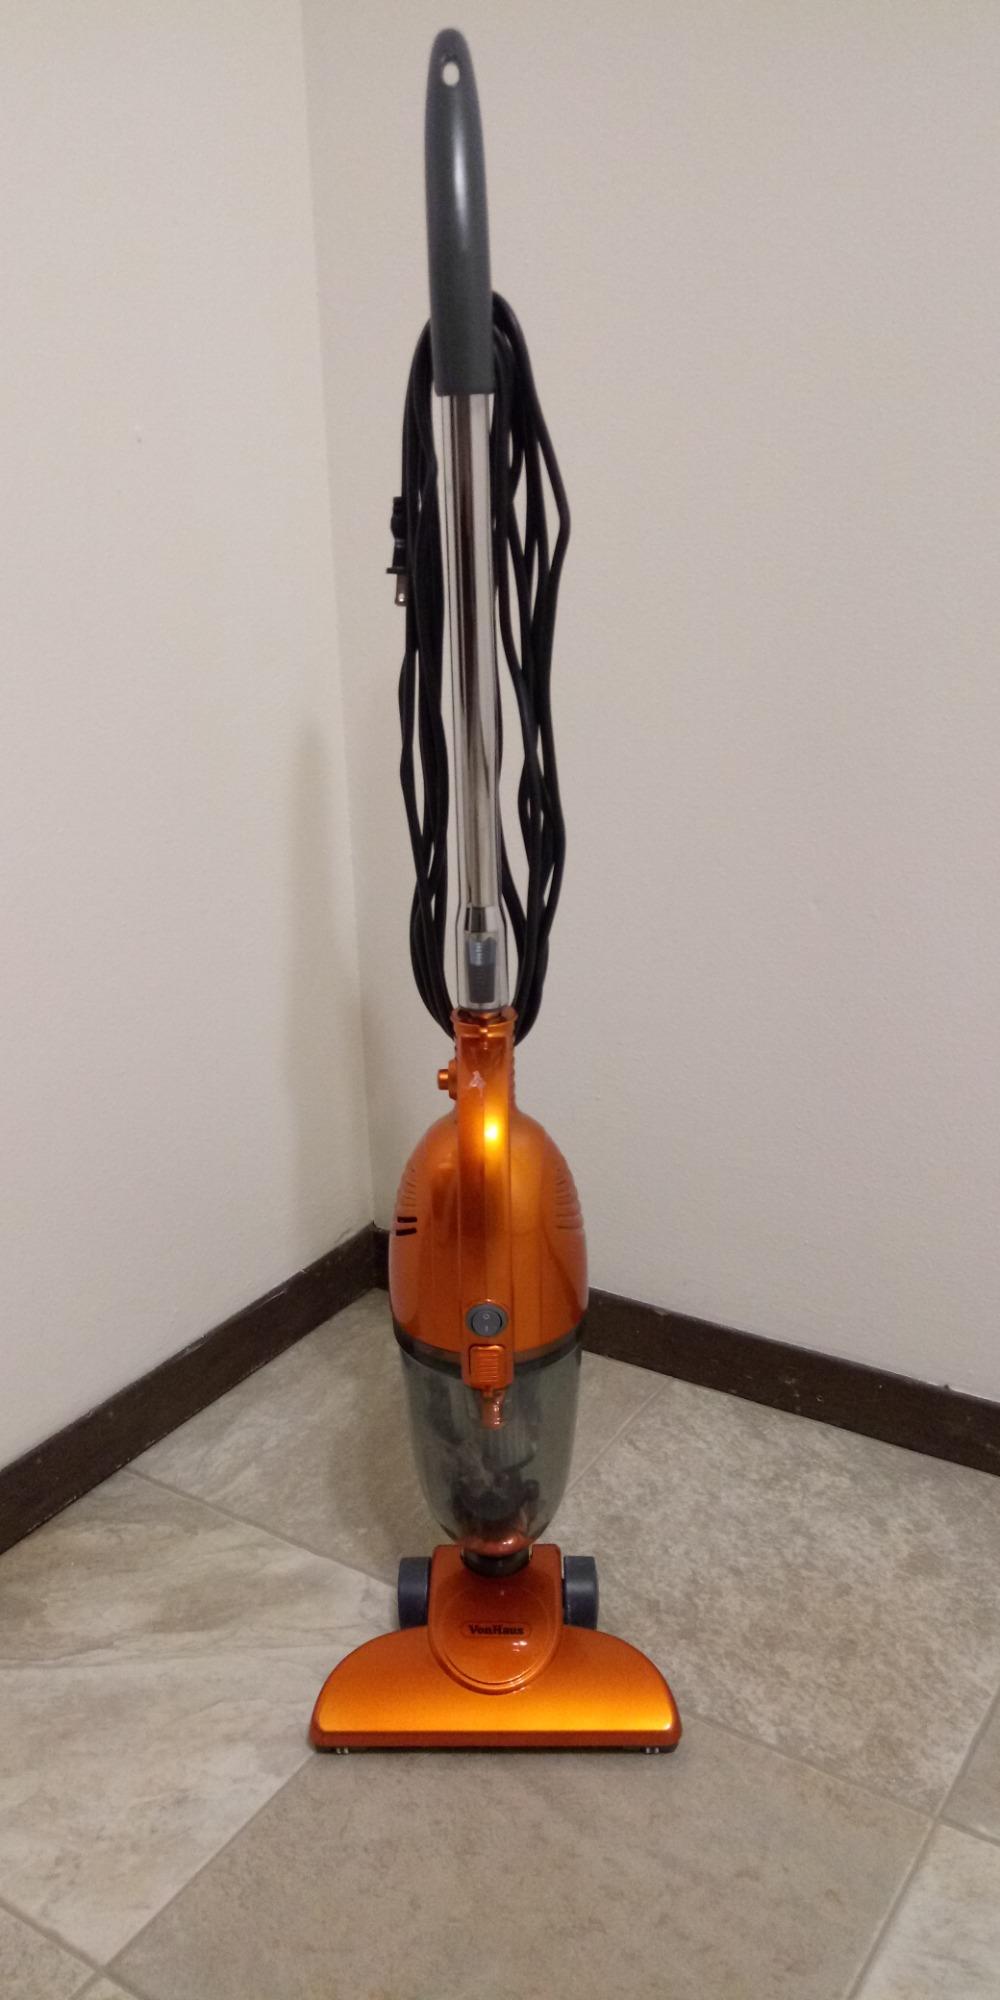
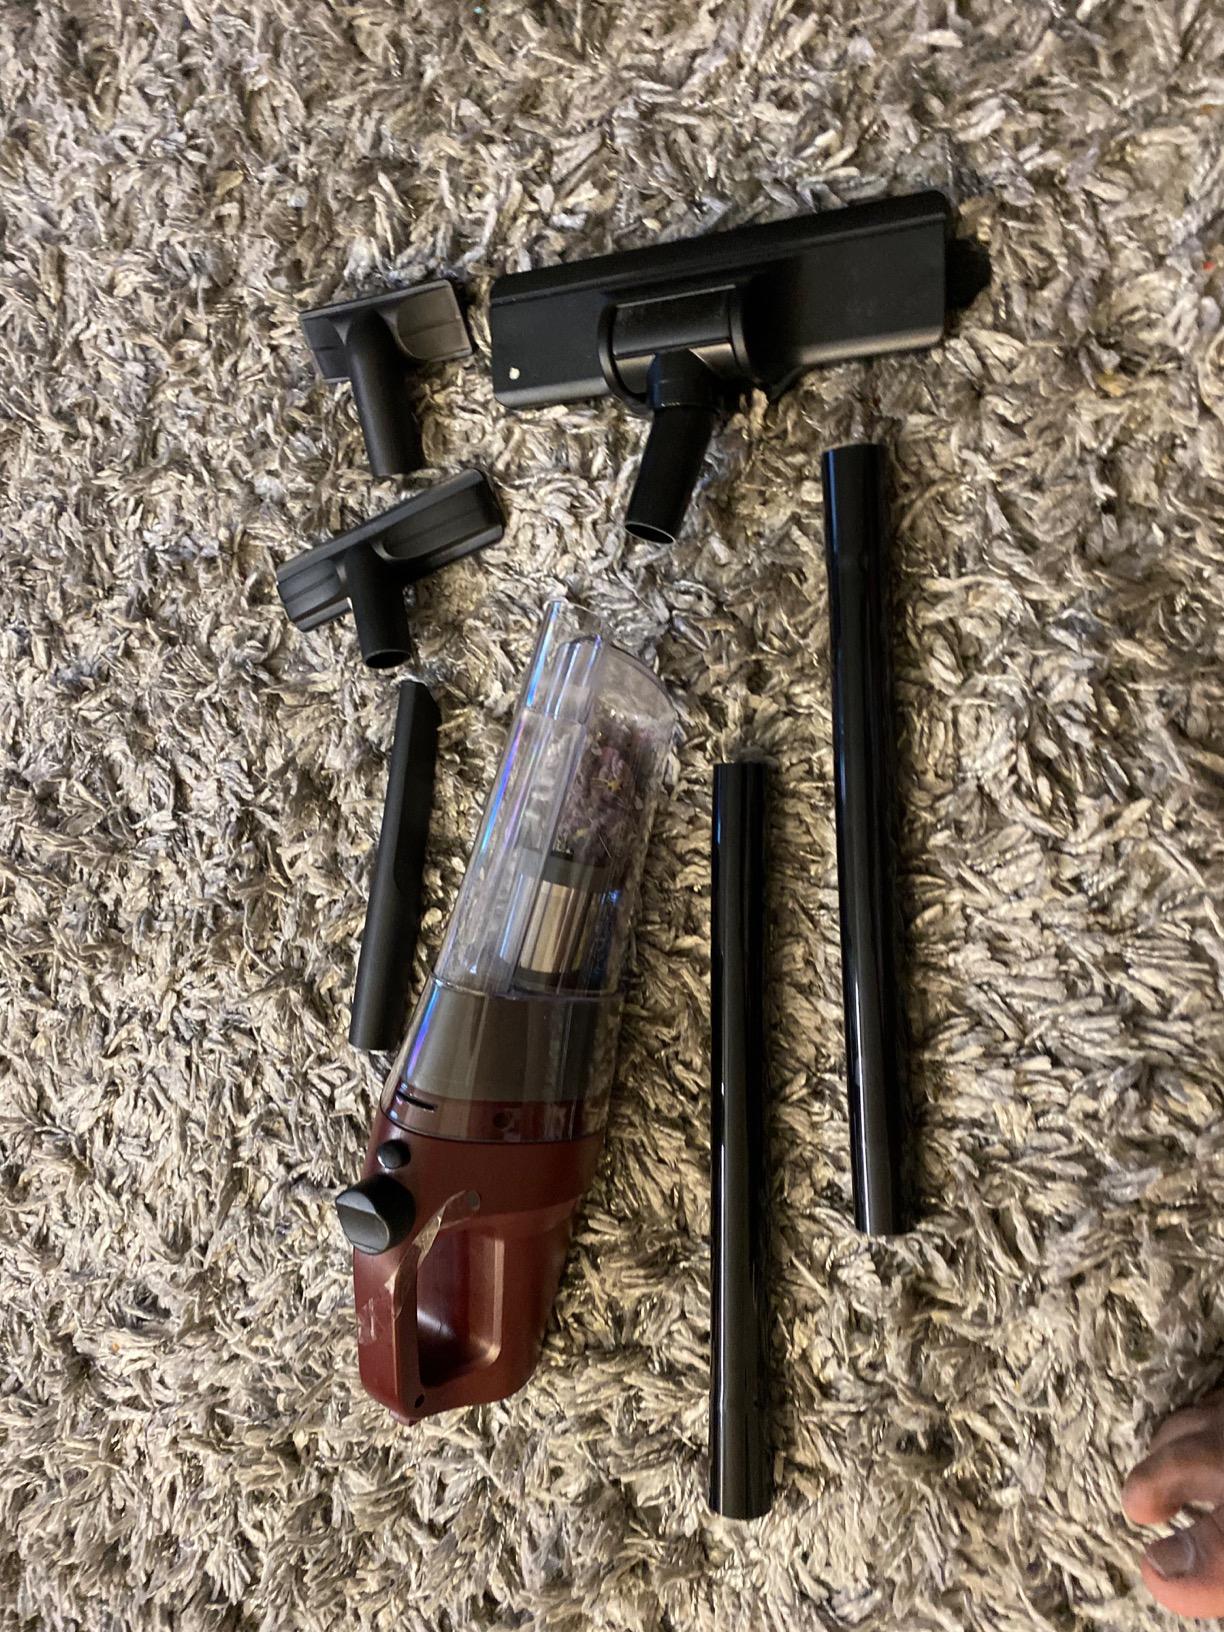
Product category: items_vacuum
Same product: no